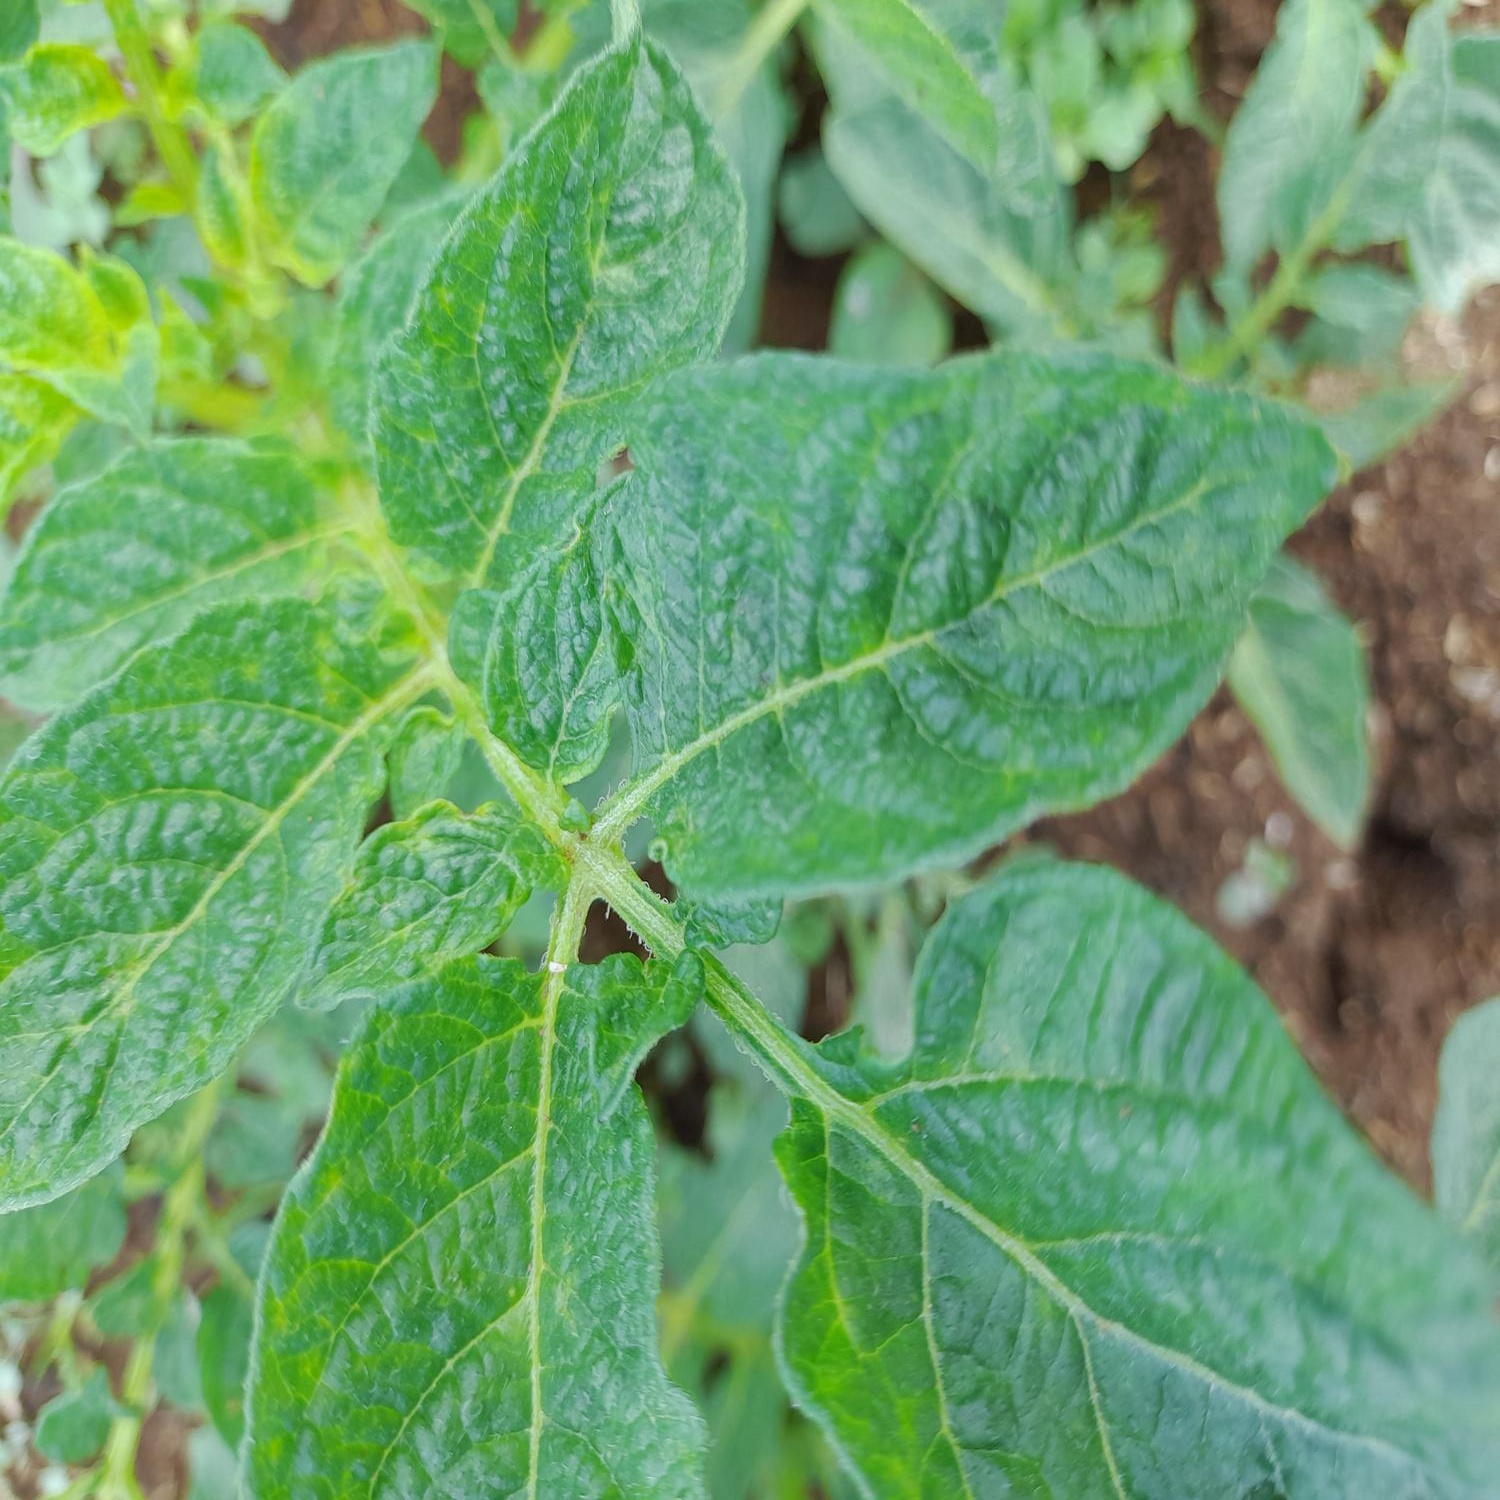
Etiqueta: Virus